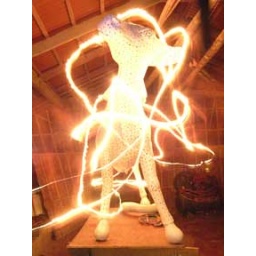
raghunathan k's cow - illuminated by candles from assistants